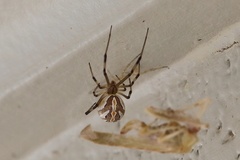
Species: Lactrodectus_hesperus